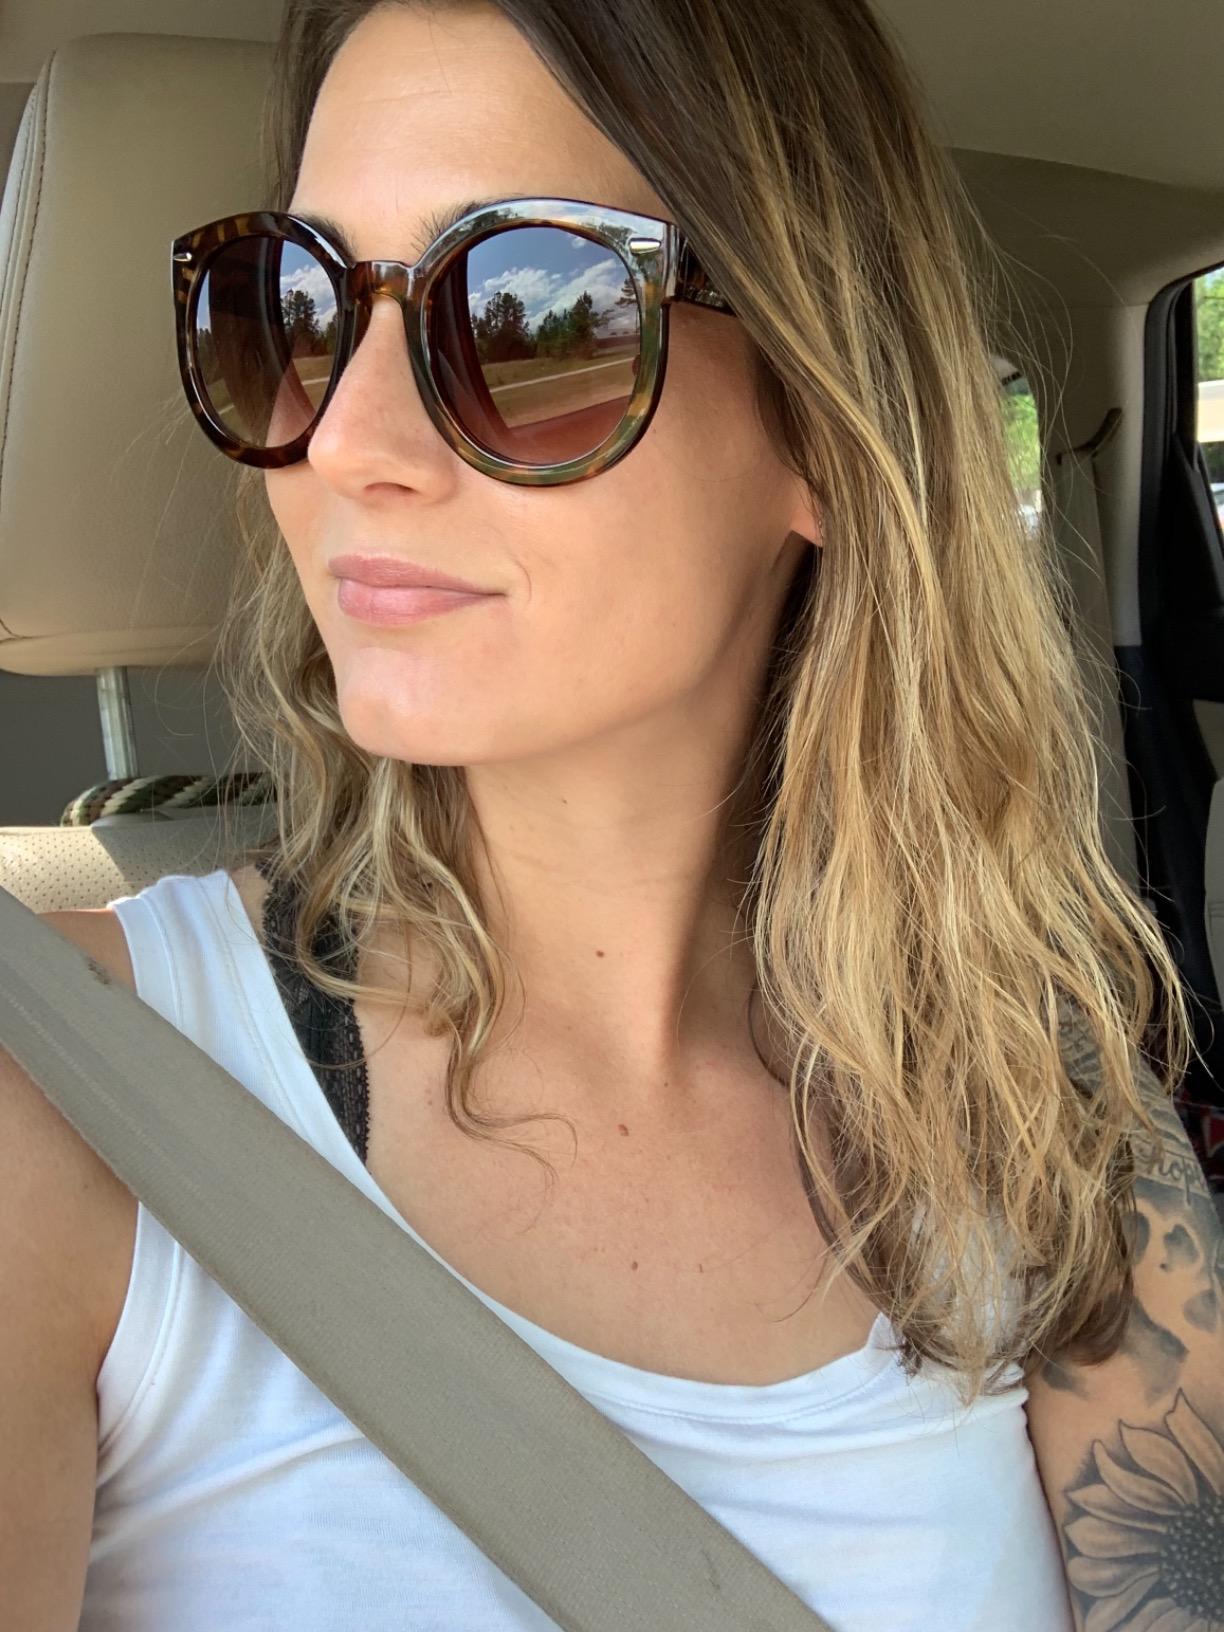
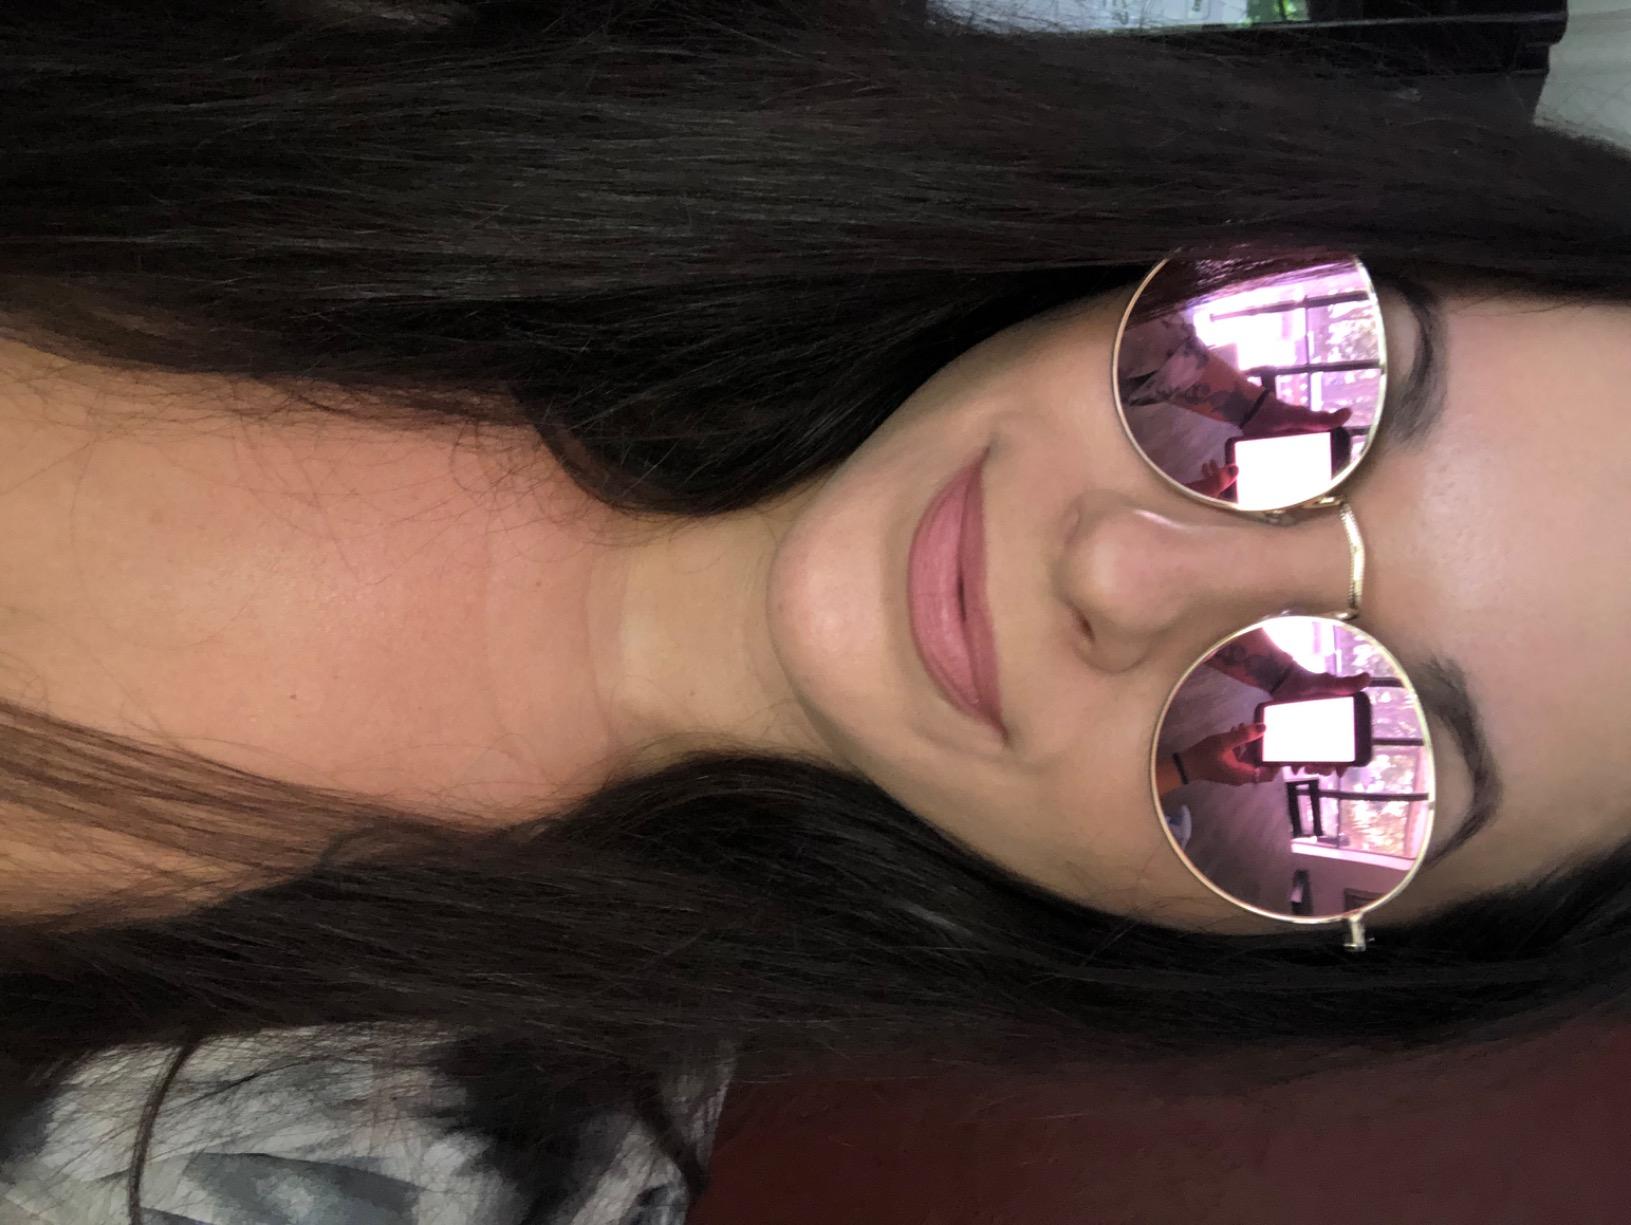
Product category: accessories_sunglasses
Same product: no